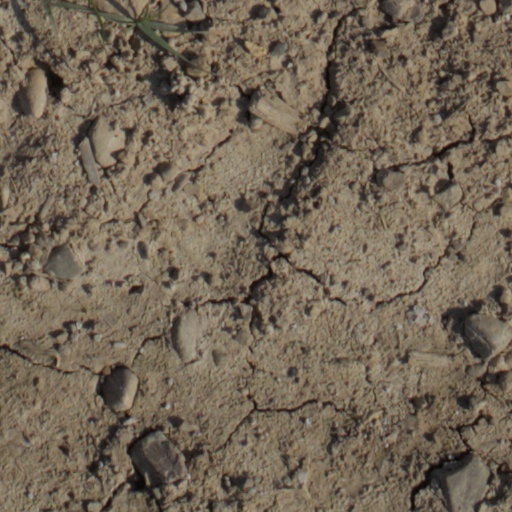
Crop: wheat